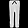
Label: Trouser